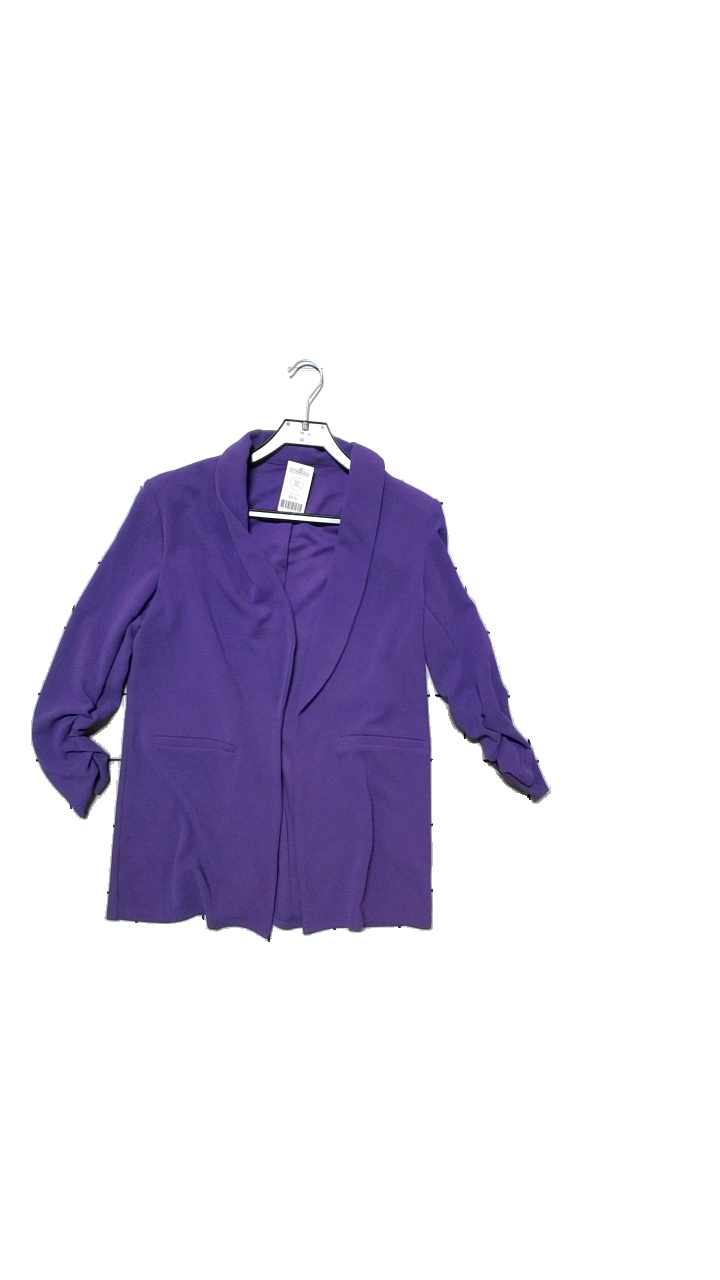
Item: Blazer (Ladies)
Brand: Shein
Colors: Purple
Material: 99%  polyester, 1% viscose
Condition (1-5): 5
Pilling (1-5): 5
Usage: Reuse
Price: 50-100